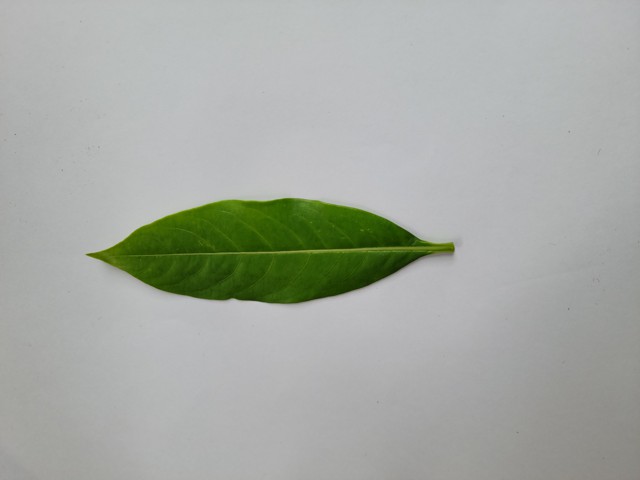
Plant: sarpagandha